Pipestone County Courthouse

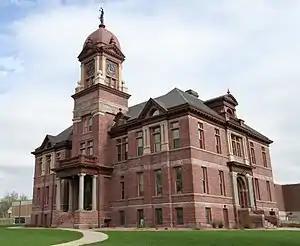

The Pipestone County Courthouse, located at 416 South Hiawatha in the city of Pipestone, Pipestone County in the U.S. state of Minnesota is a Beaux Arts style building featuring a Renaissance dome on a clock tower with heavily rusticated masonry and Sioux quartzite. A bronze Lady Justice stands on the dome. The interior is finished with elaborate oak woodwork. A multicolored mantle in the foyer was constructed from pipestone in a Native American motif. The building was constructed by C.H. Peltier of Faribault for $45,175.